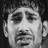
Emotion: sad